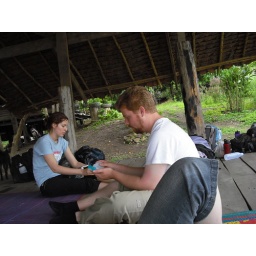
in a teakwood building. there really aren't many walls in their buildings, most of it's floor and roof